Sassun Mkrtchyan

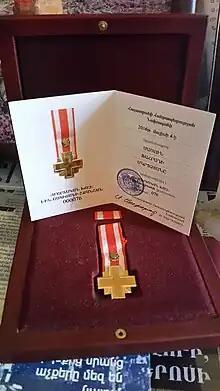
Order of Military Cross, first degree

The funerals took place on April 5, 2016. Sassun Mkrtchyan was buried in Yerablur military pantheon with appropriate military ceremonies. Former Armenian President Serzh Sargsyan was present at the funeral ceremony.